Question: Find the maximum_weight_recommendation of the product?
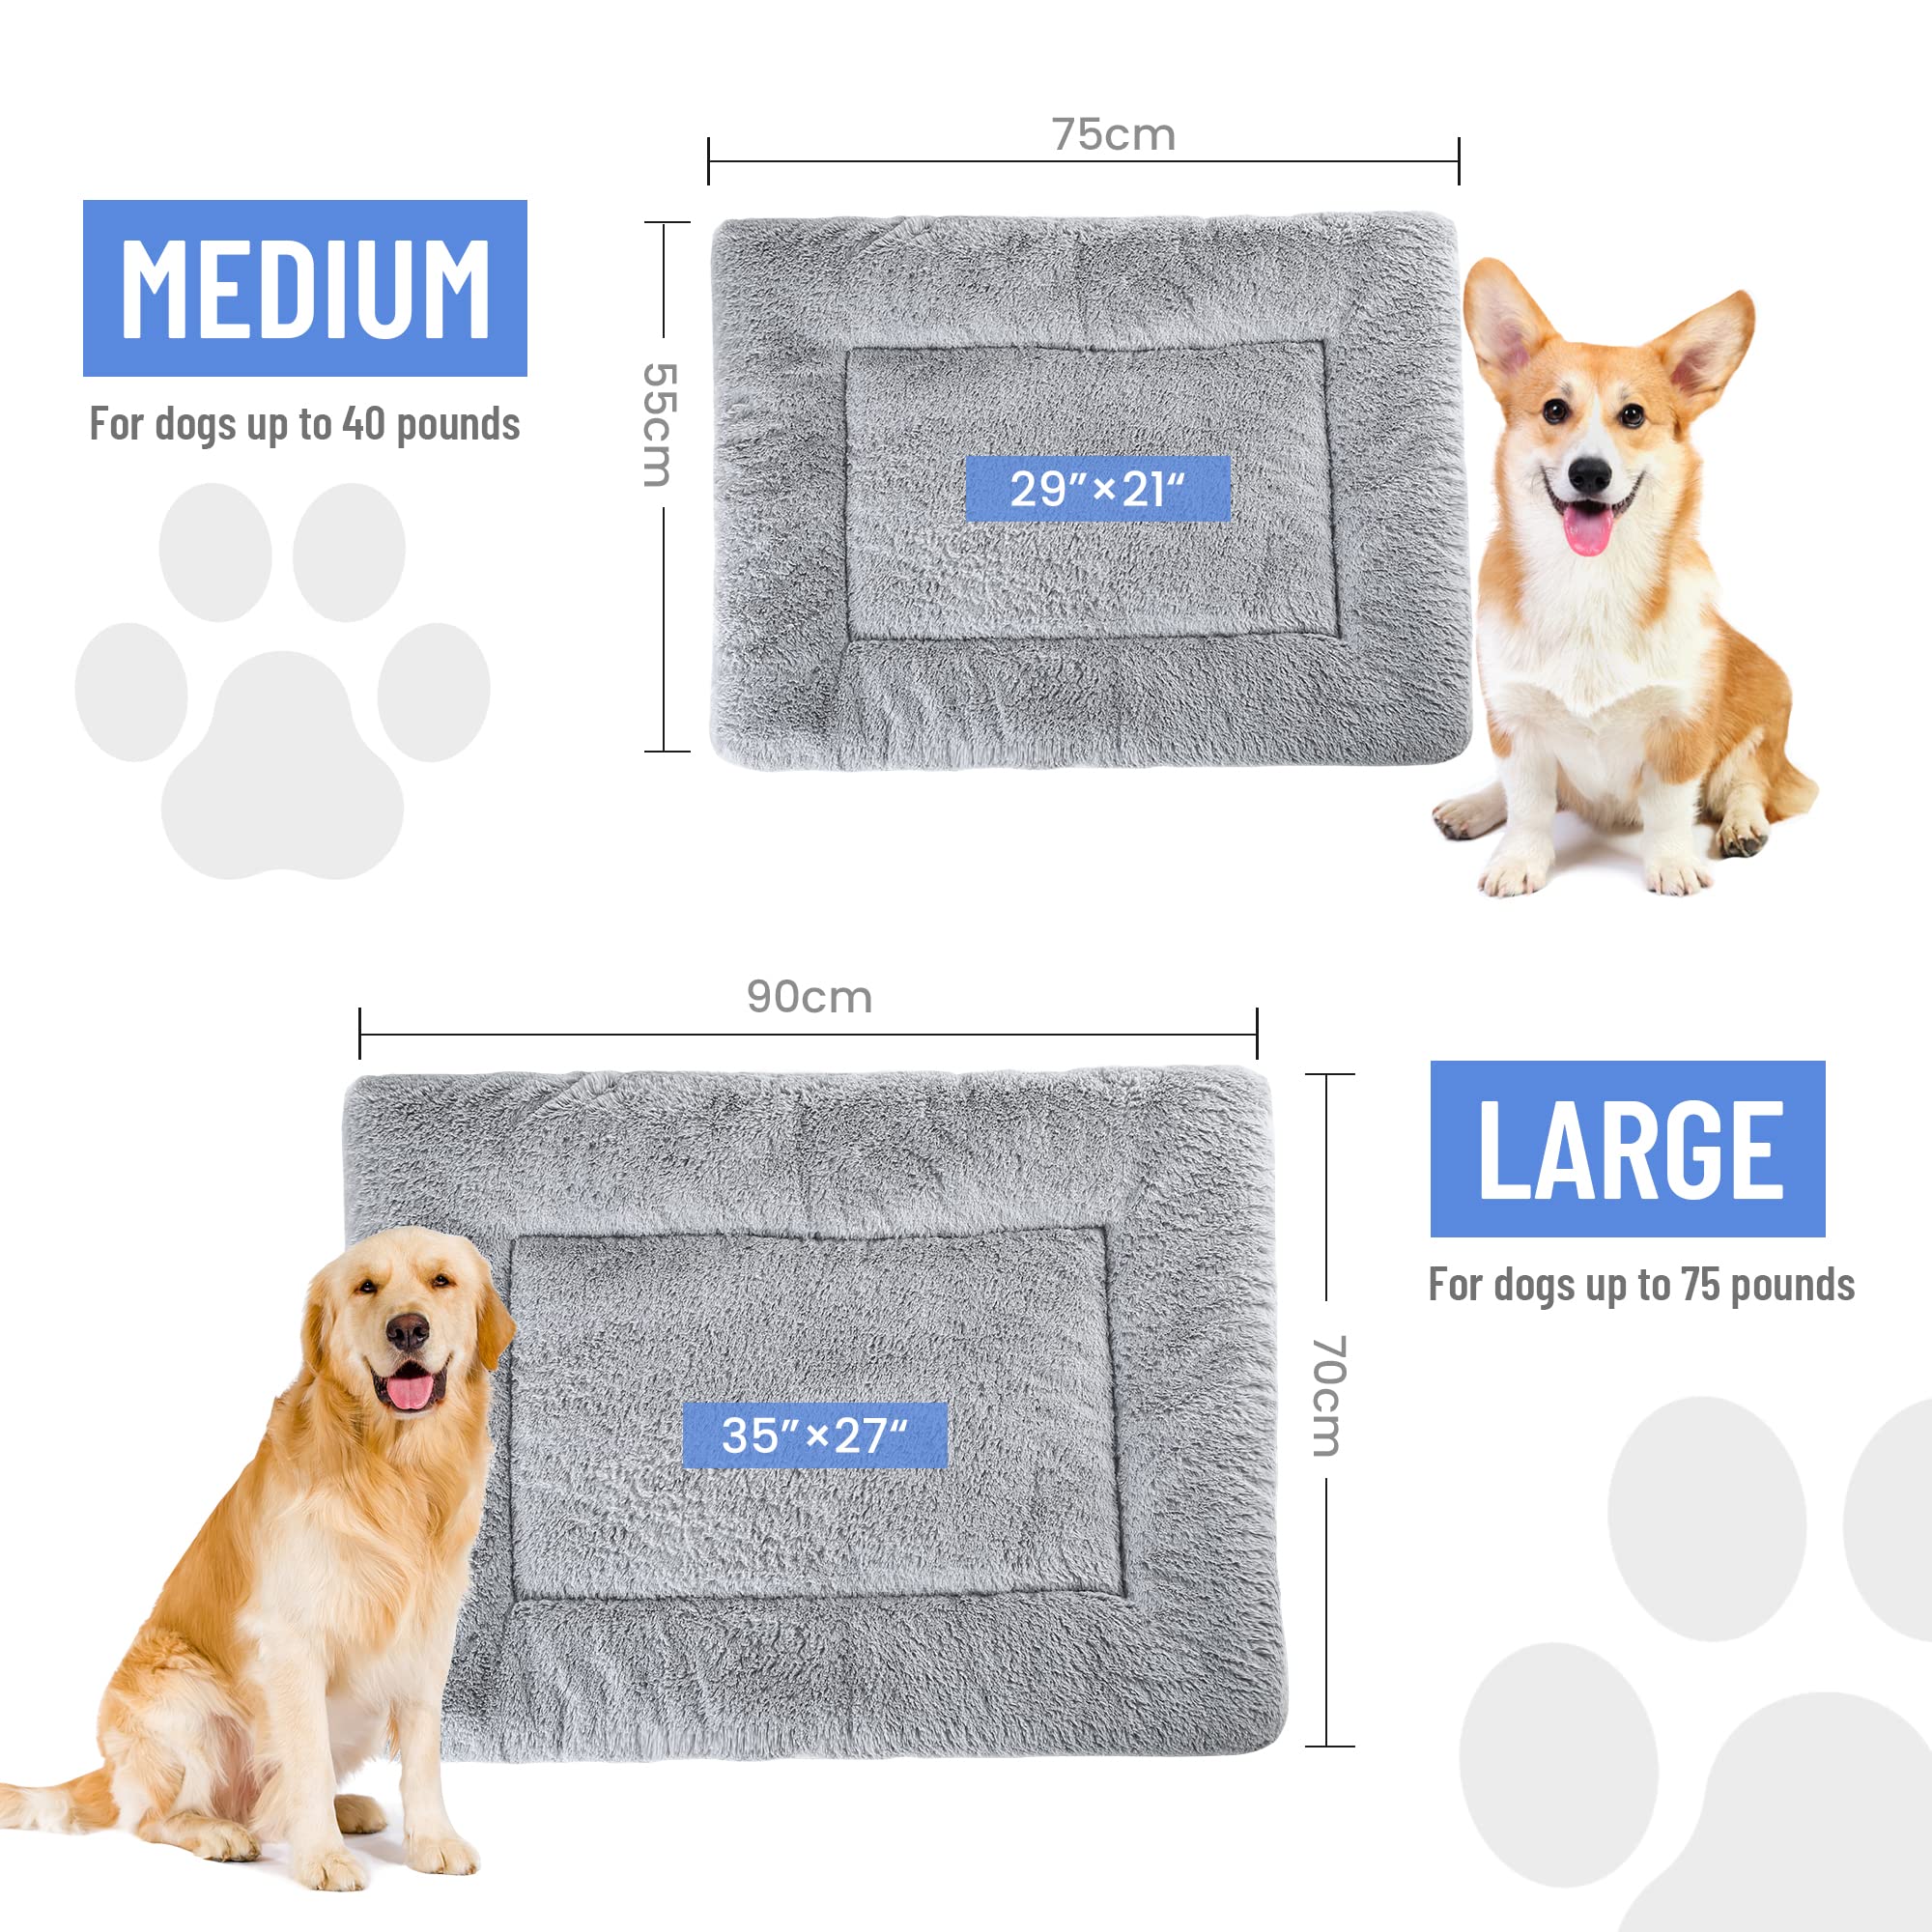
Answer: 75 pound